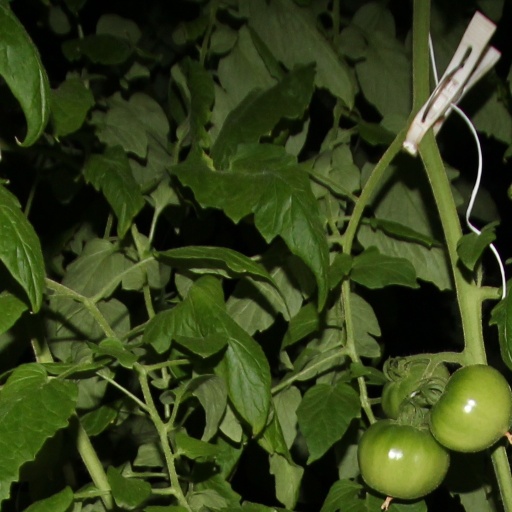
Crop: tomato